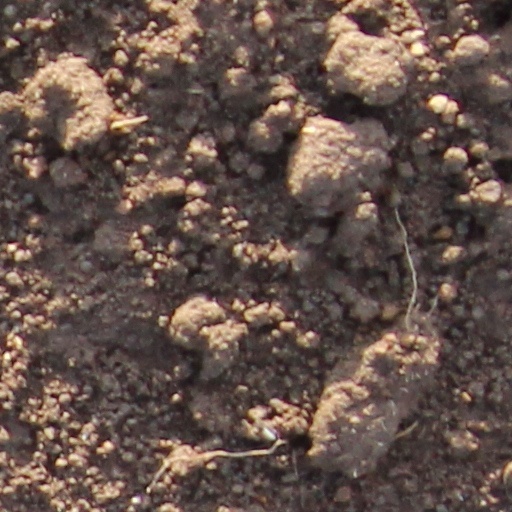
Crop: wheat